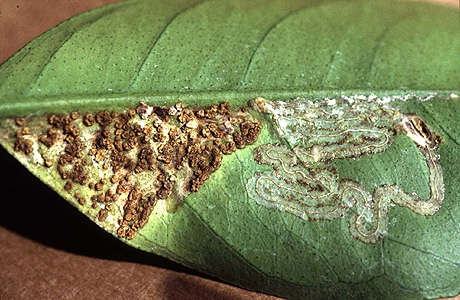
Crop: unknown
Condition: citrus_citrus_canker